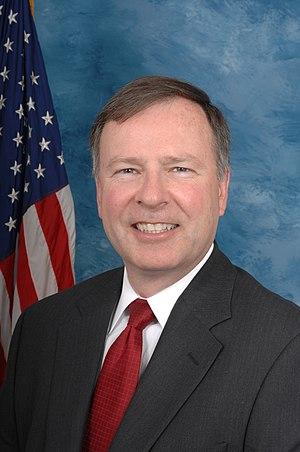
Douglas Lawrence Lamborn, dit Doug Lamborn, né le 24 mai 1954 à Leavenworth, est un homme politique américain, membre du Parti républicain et élu du Colorado à la Chambre des représentants des États-Unis depuis 2007.